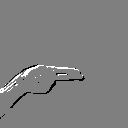
ASL letter: h